Sant'Angela Merici

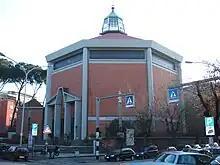
Facade

The St. Angela Merici Church is a church in Rome, in the "quartiere" Nomentano, in Via Bartolomeo Marliano.